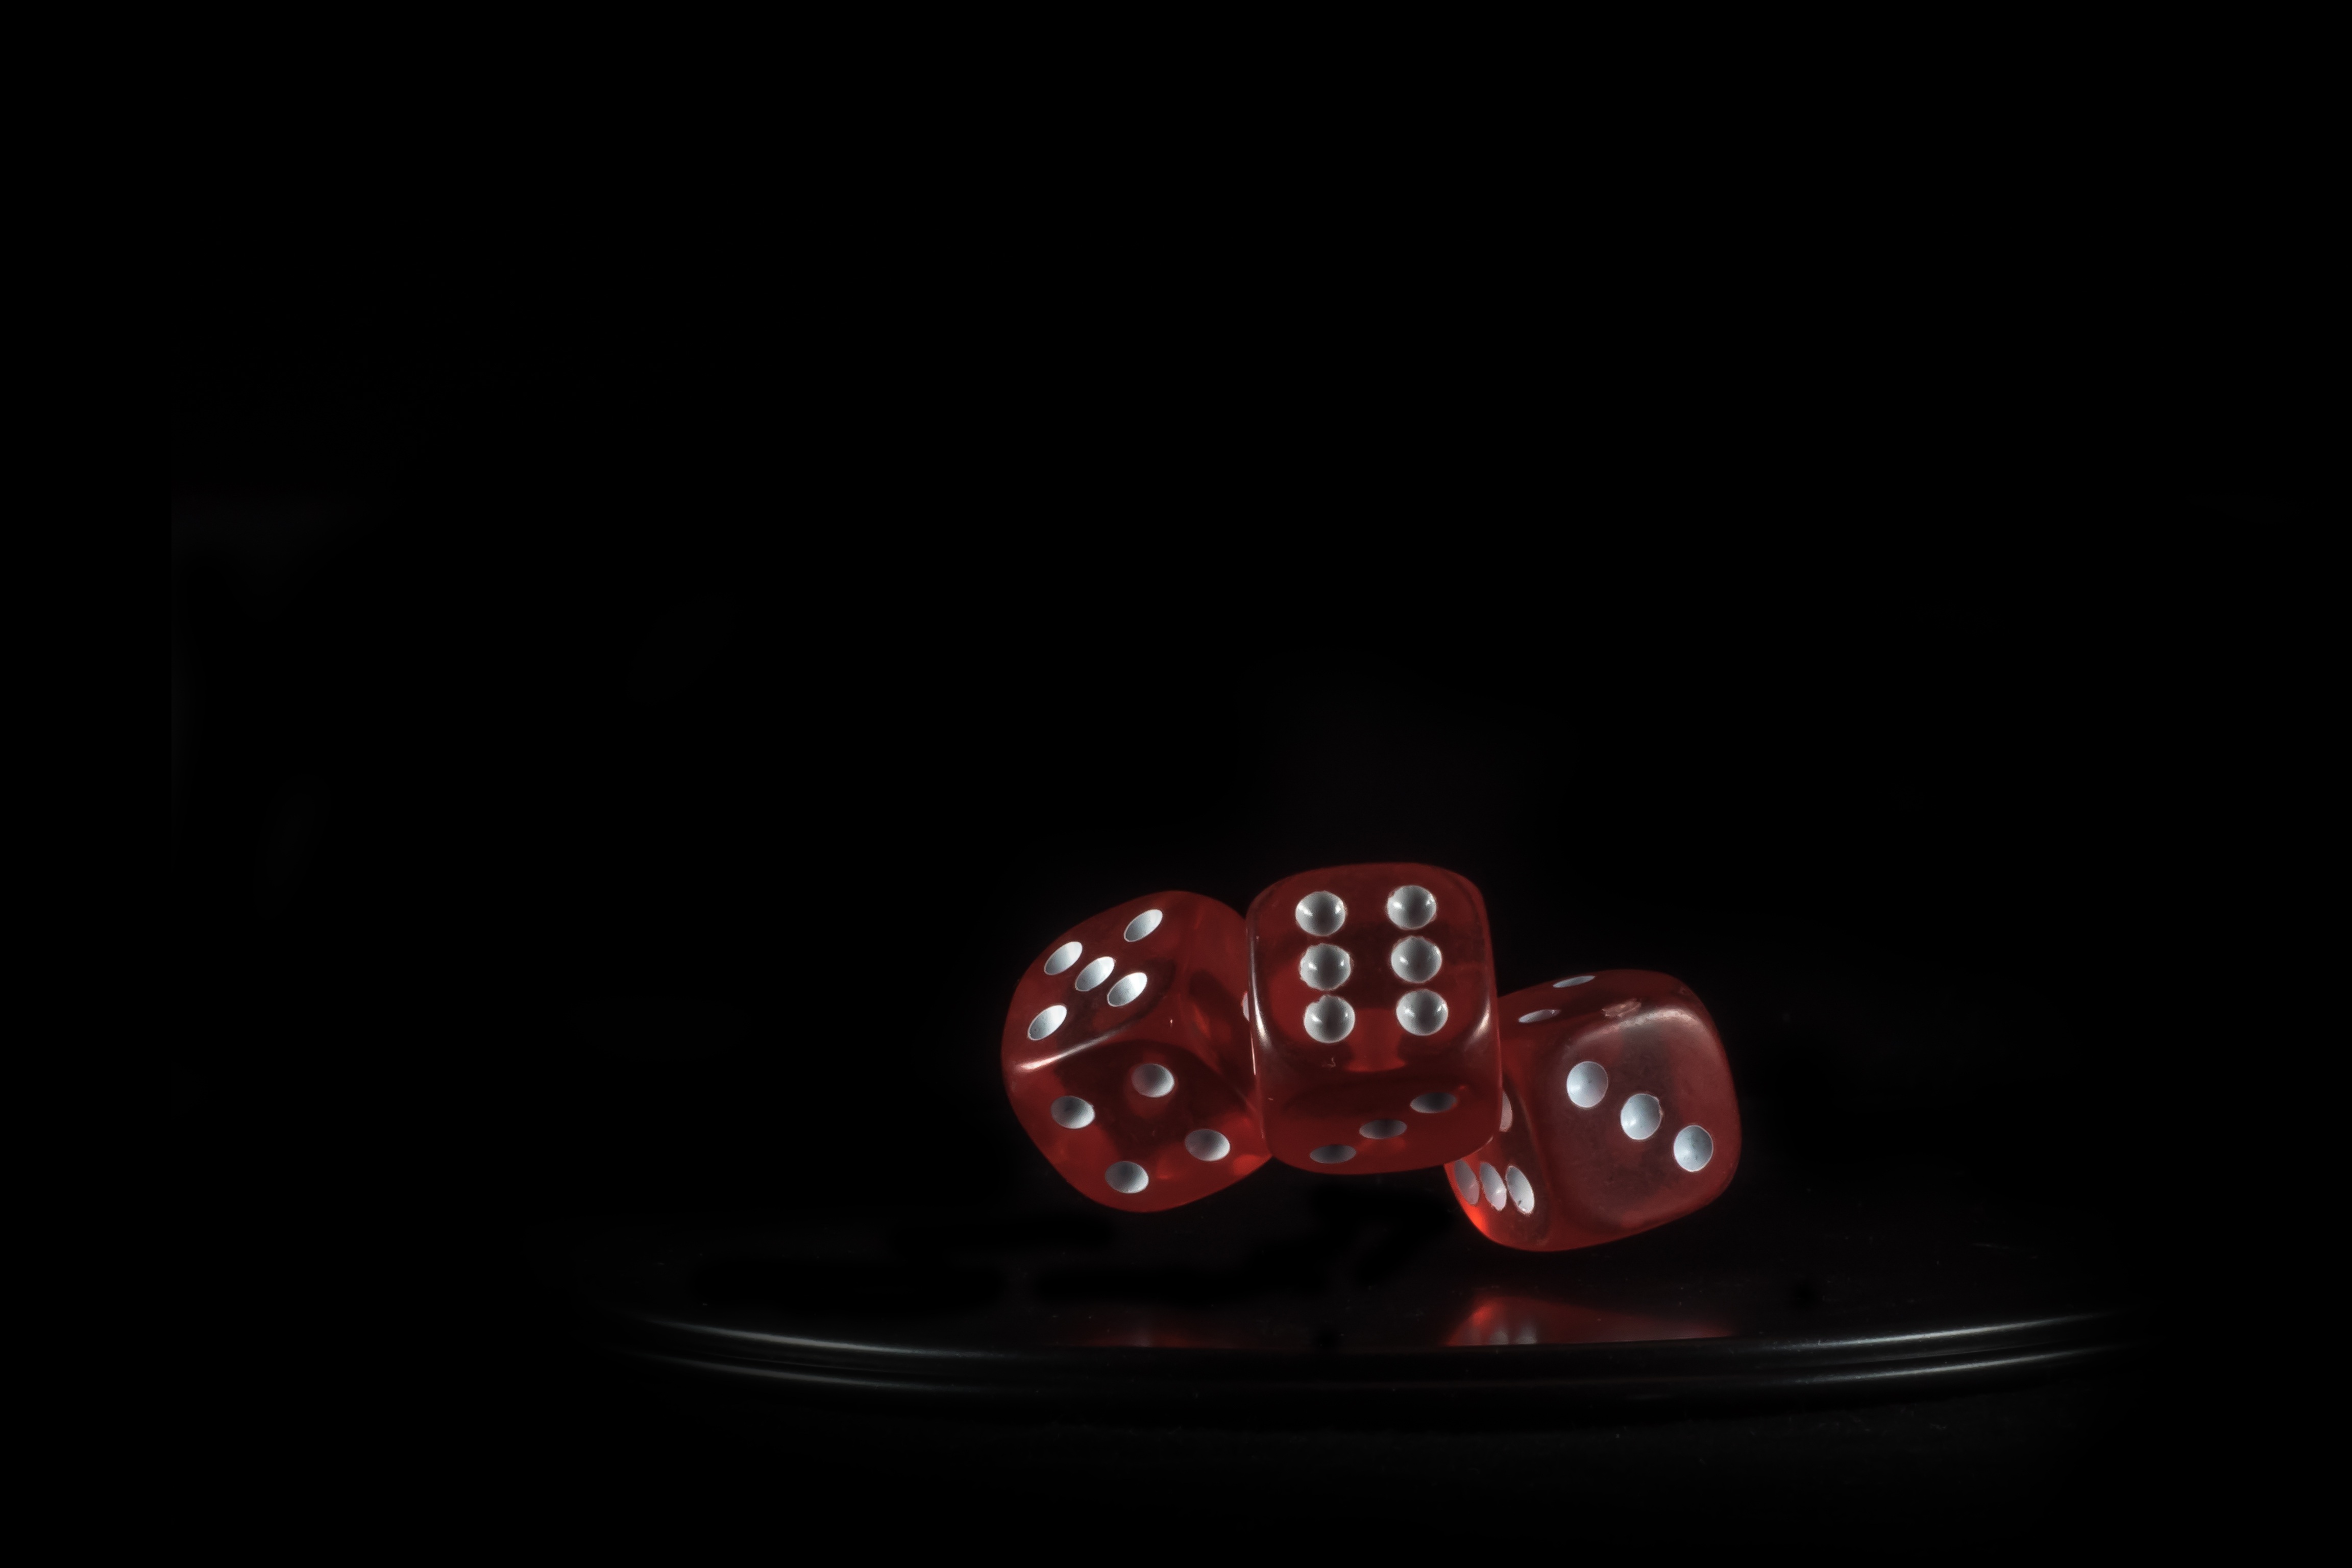
light, play, recreation, red, color, macro, black, close, board game, transparent, jewellery, sports, hope, cube, detail, gambling, games, addiction, dice, win, profit, prevention, pay, gesellschaftsspiel, cut out, children's, fashion accessory, indoor games and sports, tabletop game, glass cube, addicted to gambling